2018 United States state legislative elections

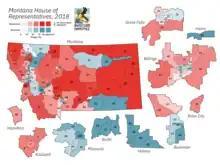
2018 Montana House of Representatives elections

Half of the seats of the Missouri Senate and all of the seats of the Missouri House of Representatives were up for election in 2018. Republicans retained control of both chambers.